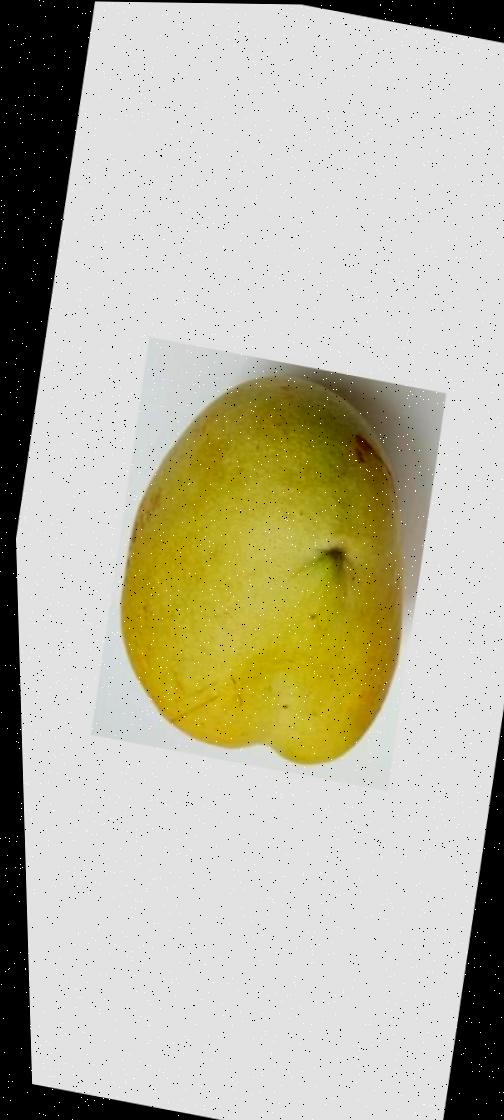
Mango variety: Bari-11